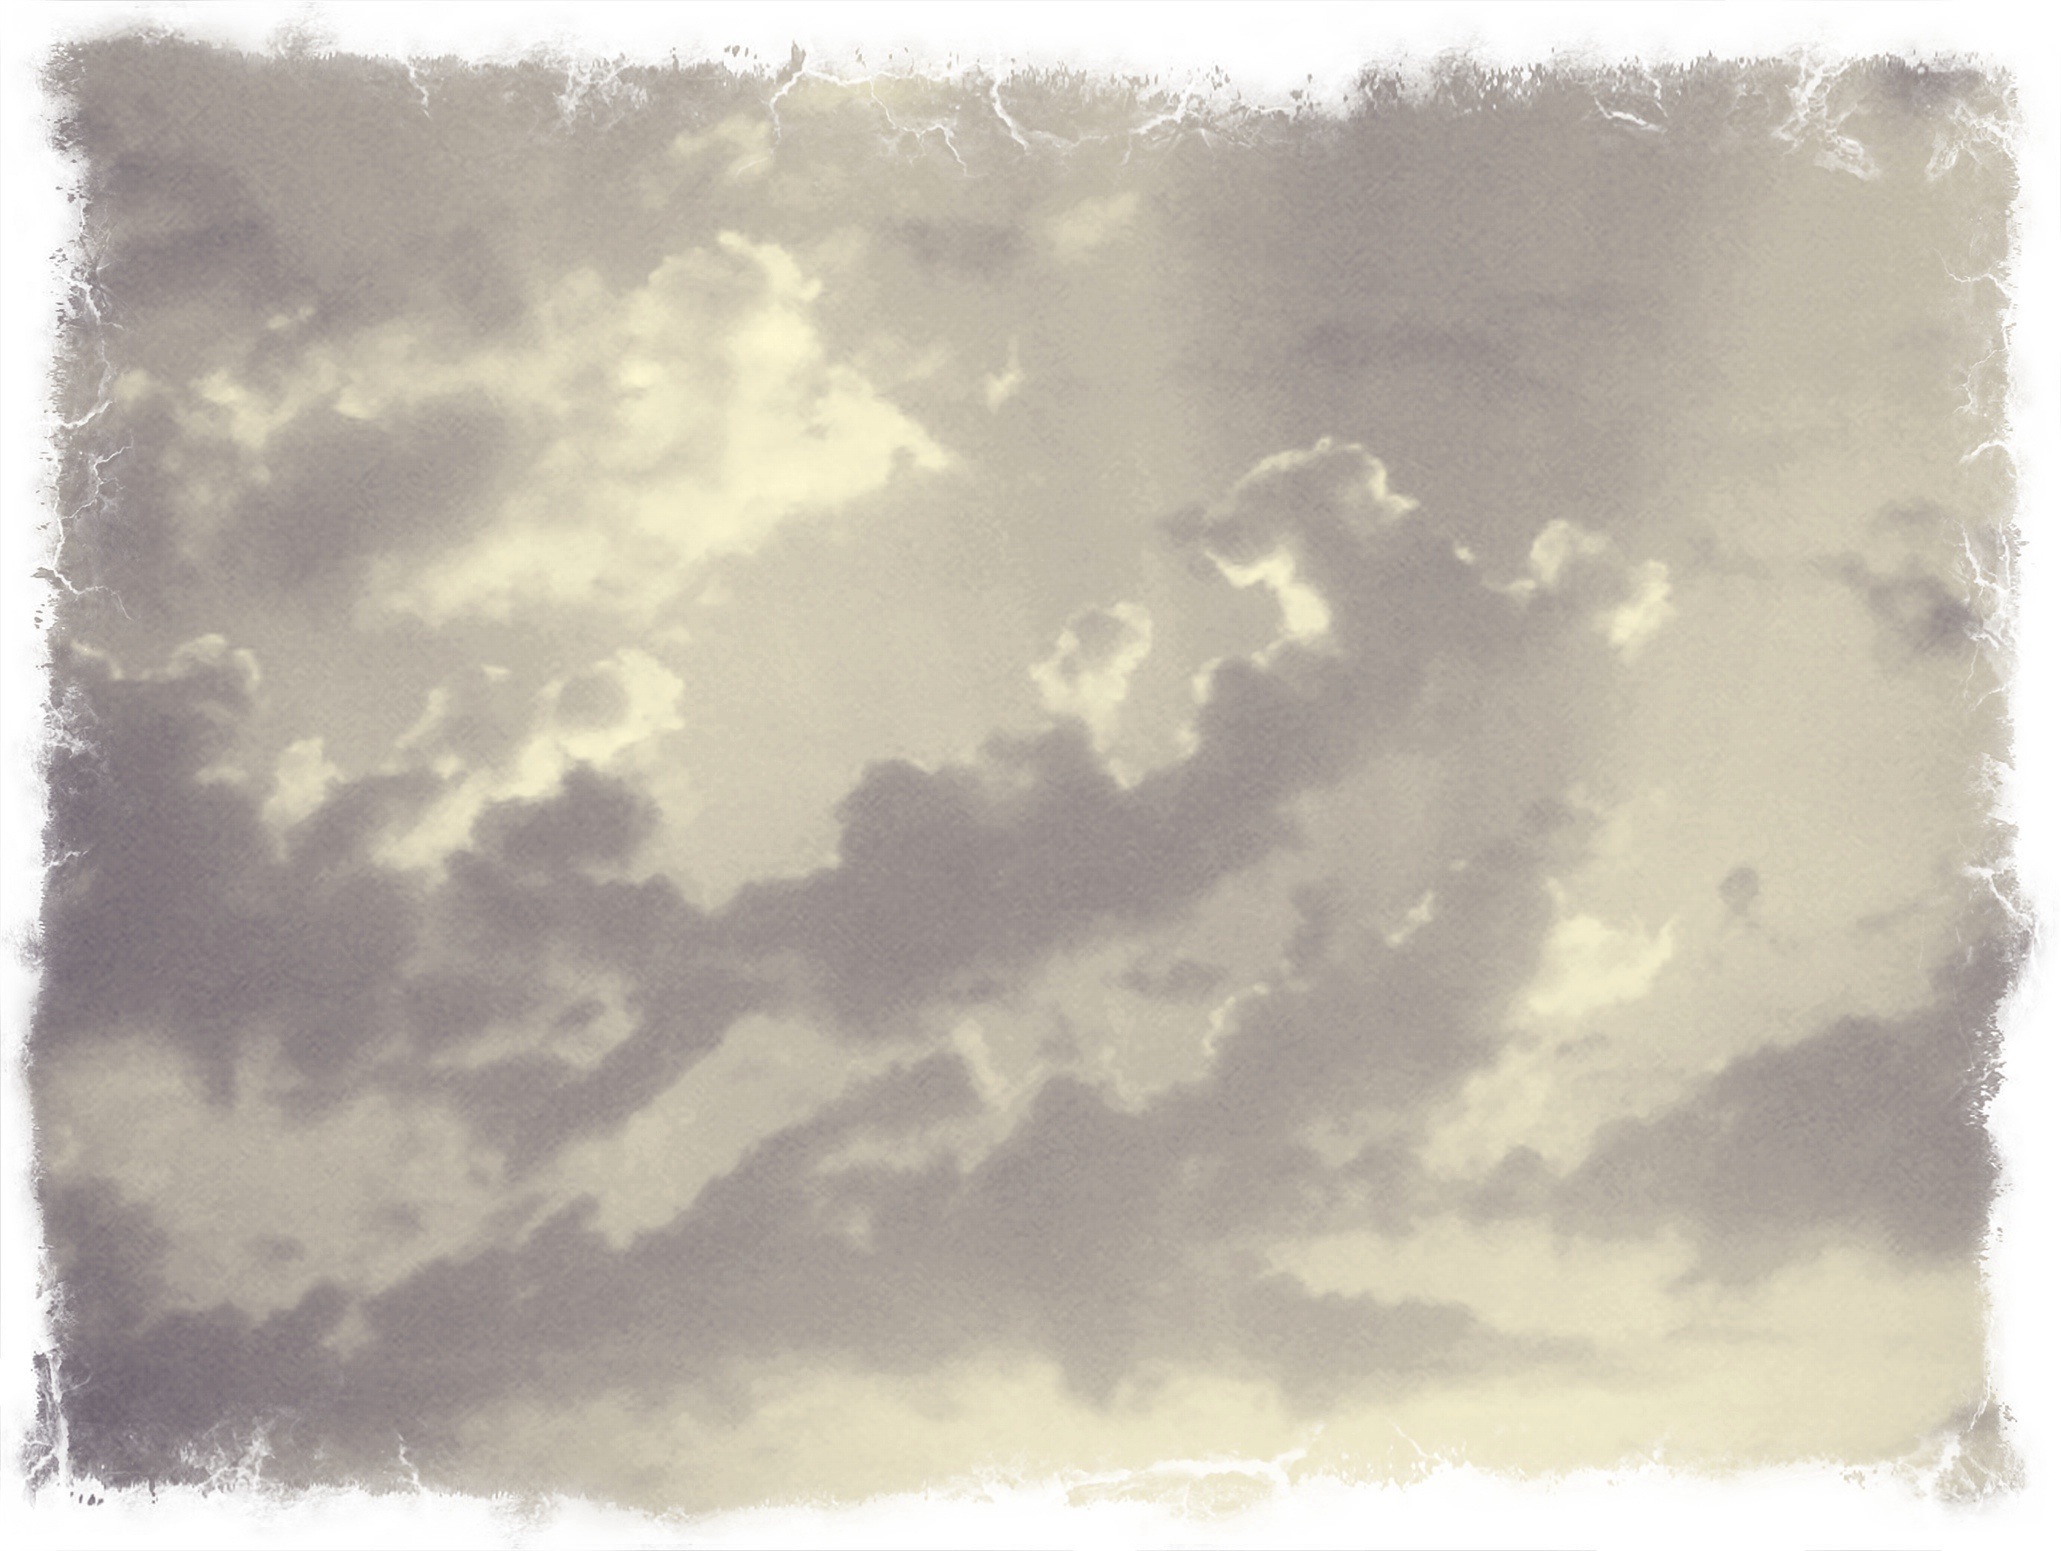
cloud, sky, wave, material, painting, textile, sketch, drawing, watercolor paint, wind wave